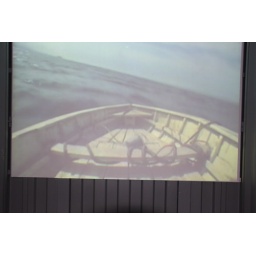
In a container box, "Floating" by Yuan Goang Ming, a video of a boat tossed by the sea